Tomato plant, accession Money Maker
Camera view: tilt-top (135 deg); turntable rotation: 330 degrees
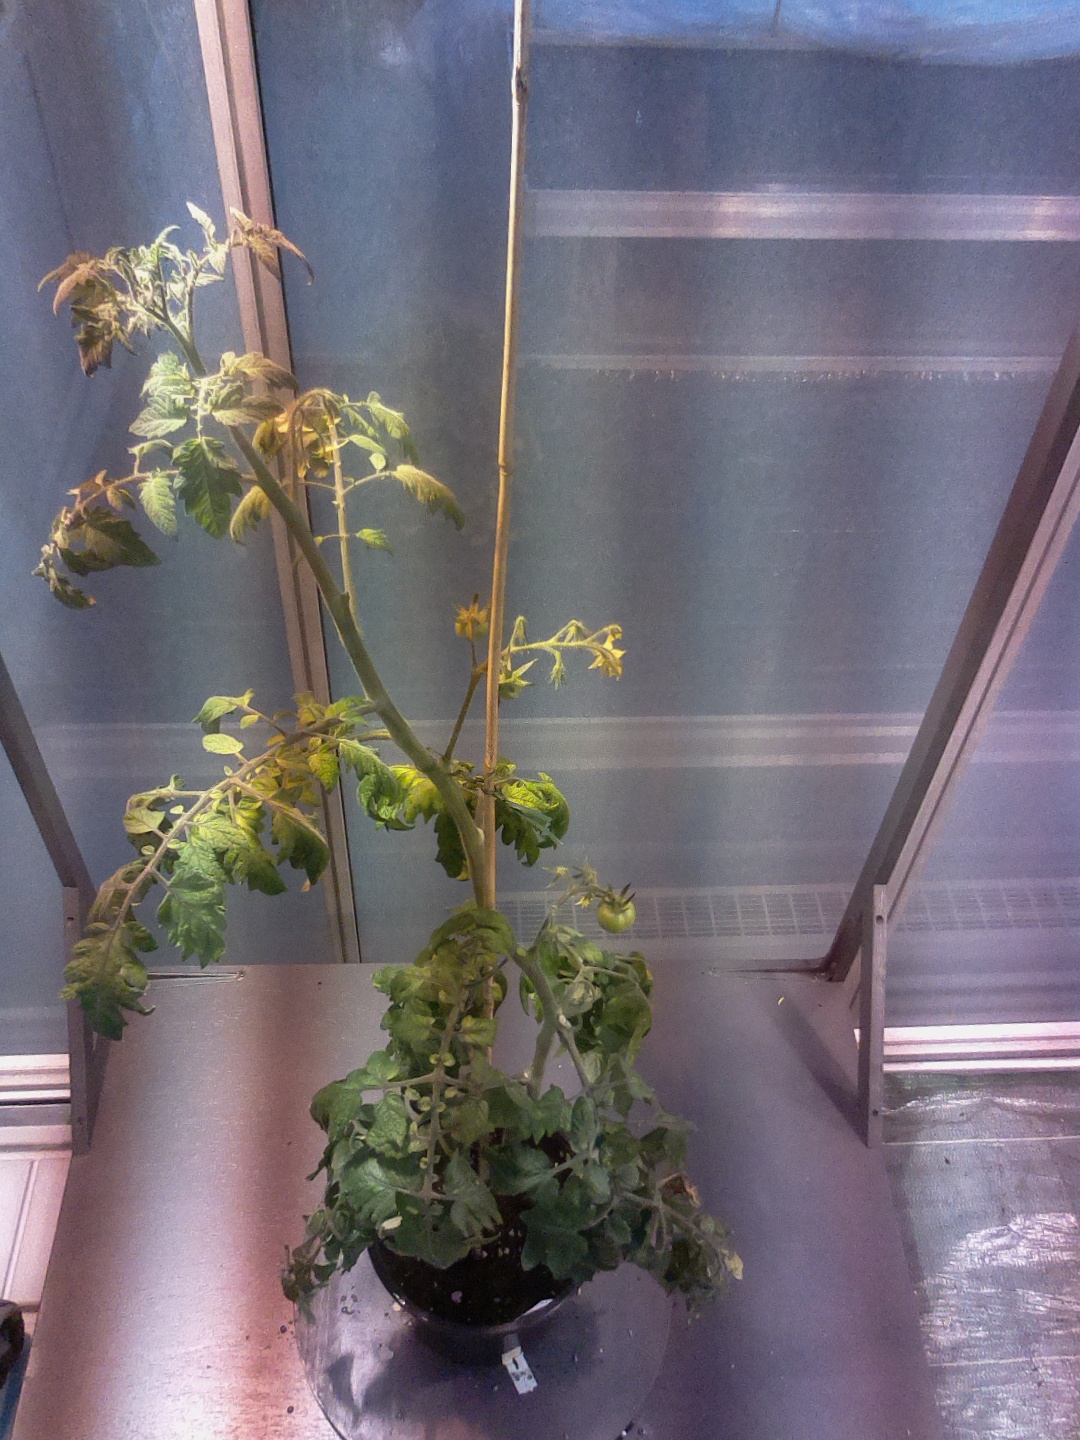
BBCH growth stage 73: 30%-40% of final fruit size